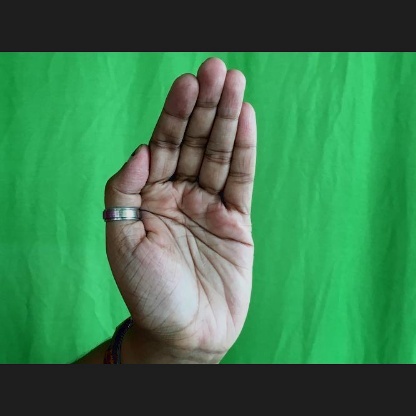
Mudra: Sarpasirsha